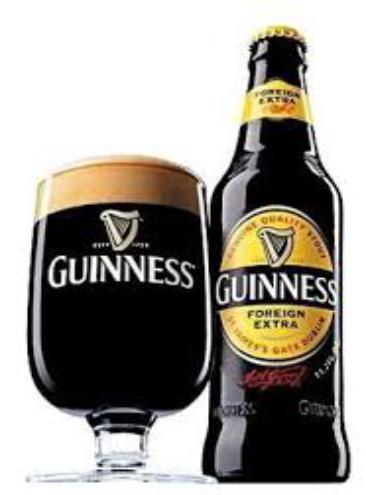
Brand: GUINNESS
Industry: Food